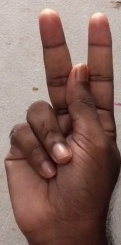
ASL sign: K